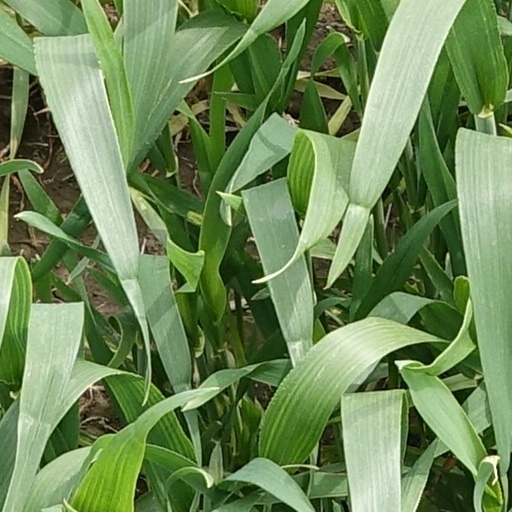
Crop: wheat